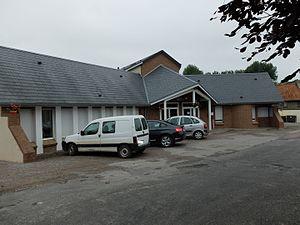
Vue de la mairie de Doudeauville (Pas-de-Calais).
Doudeauville est une commune française située dans le département du Pas-de-Calais en région Hauts-de-France.